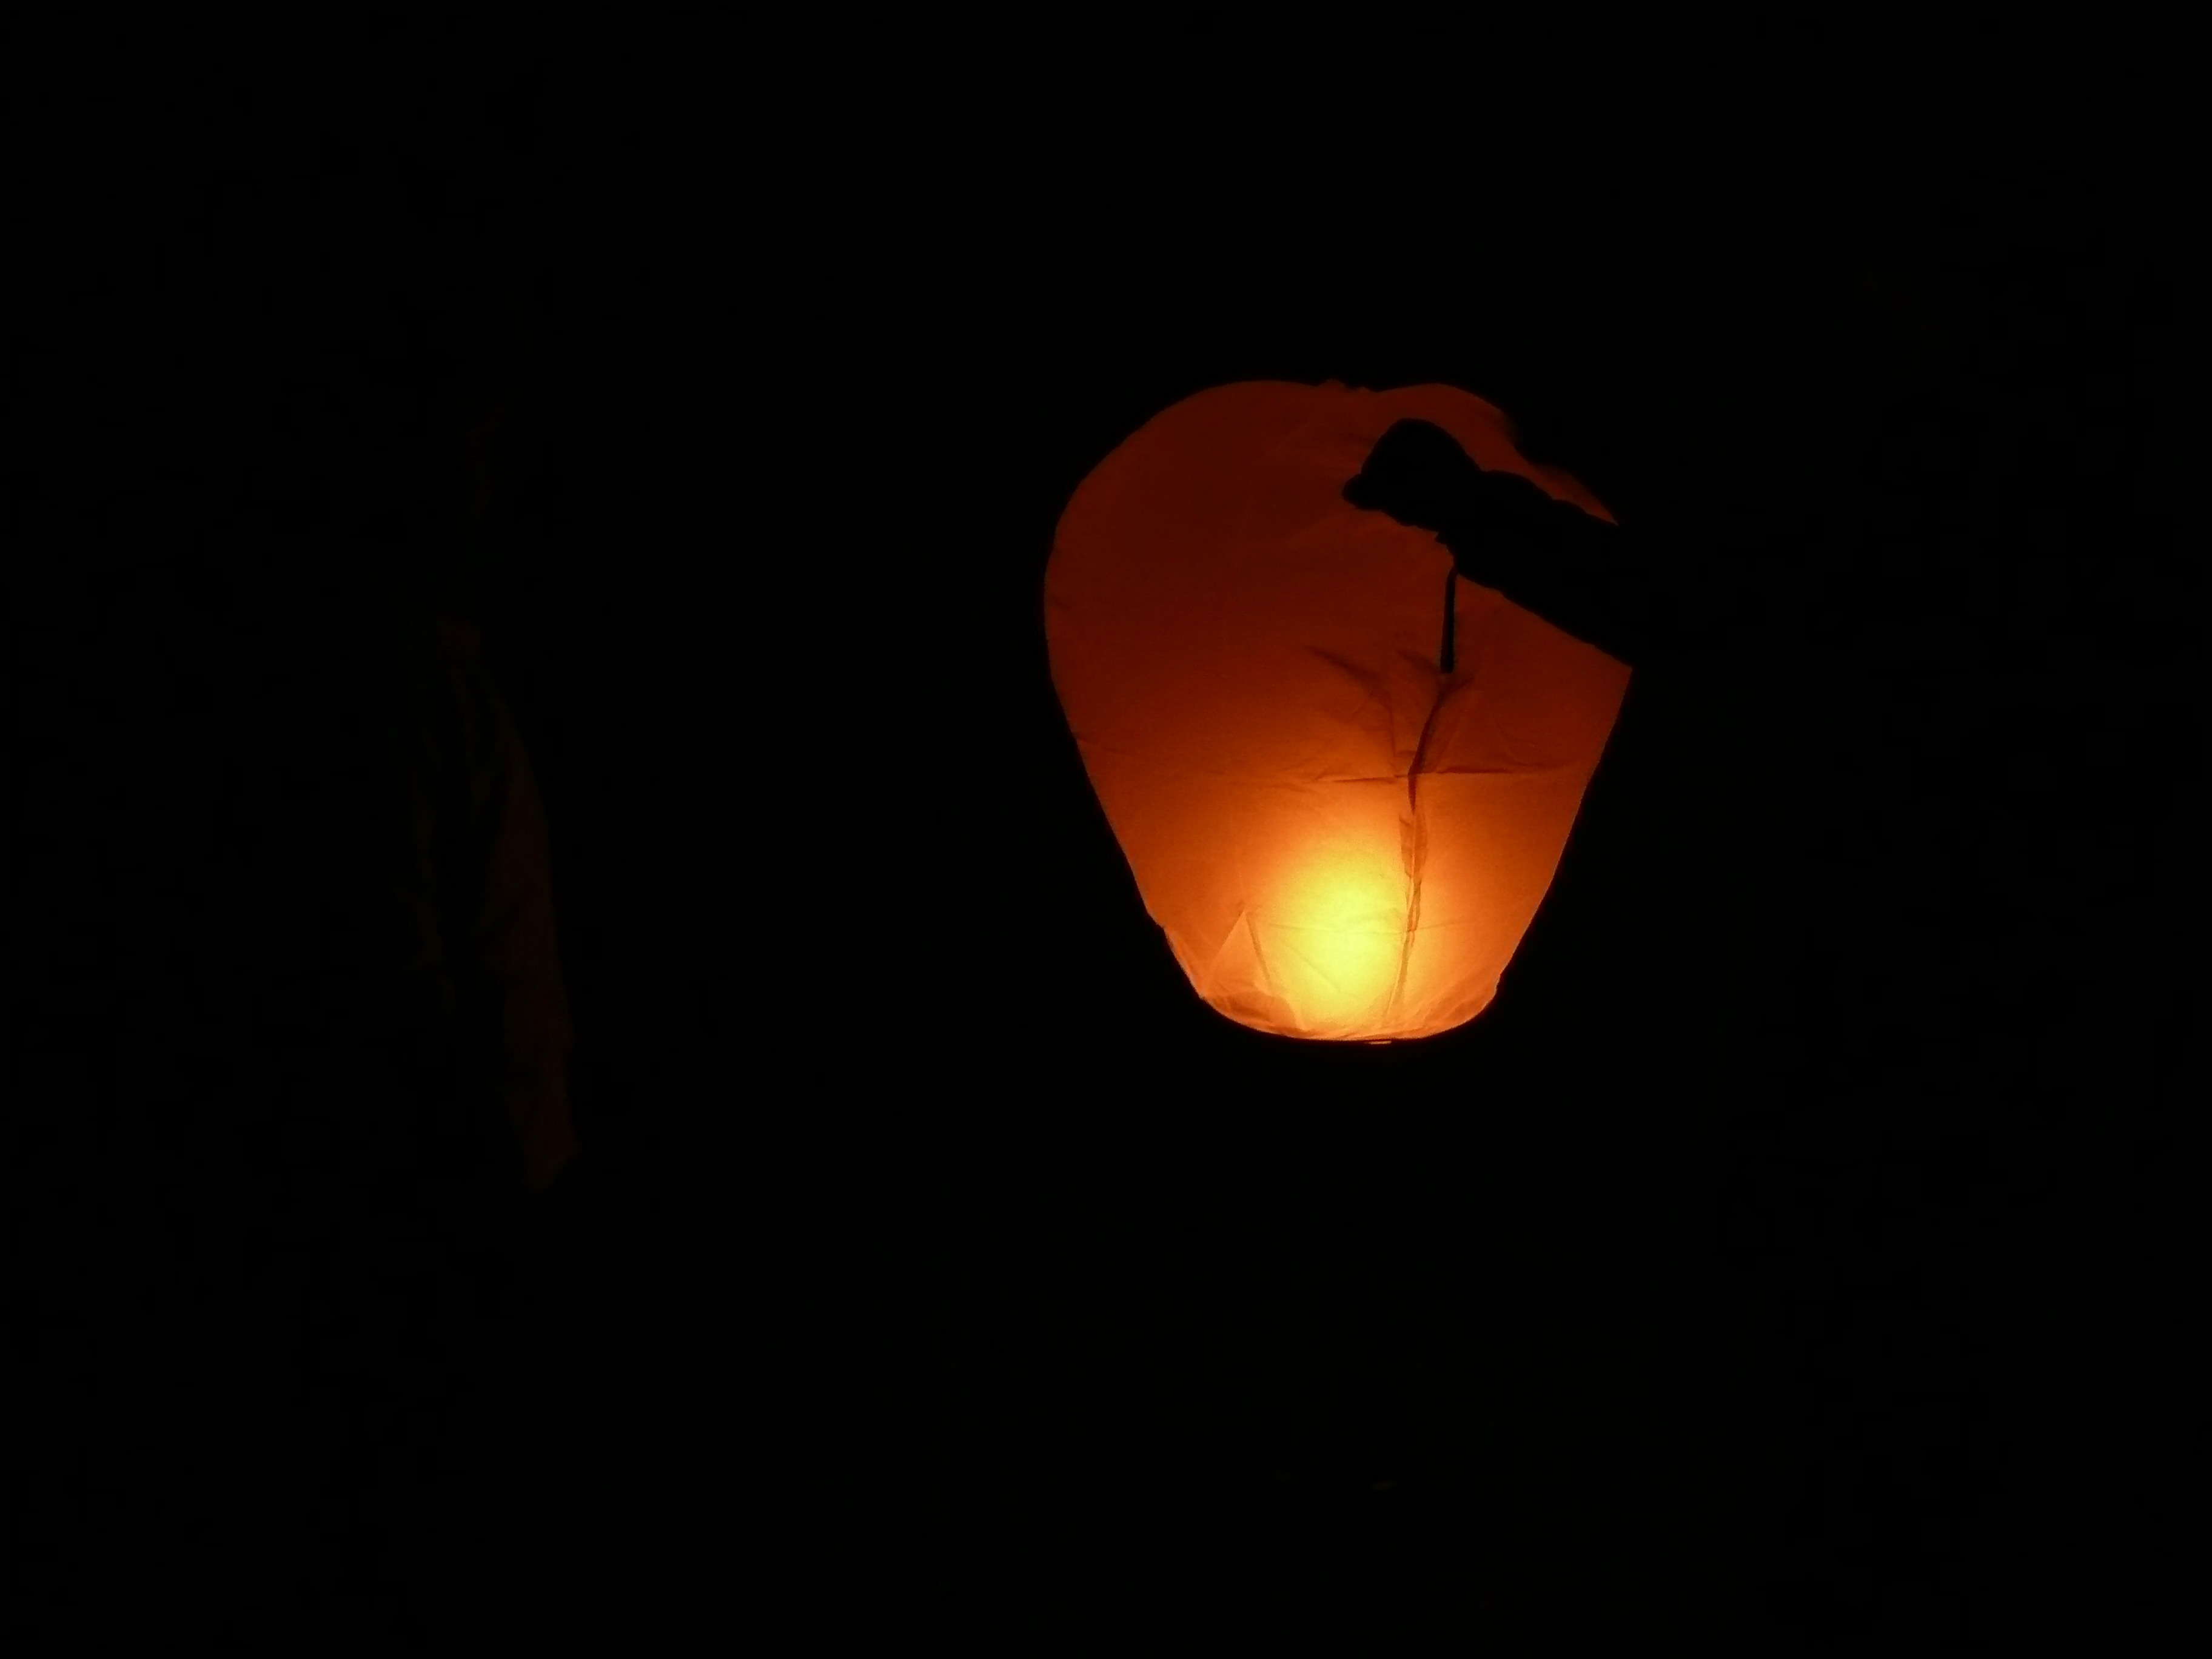
light, balloon, red, flame, darkness, candle, lighting, happiness, organ, shape, lanterns luck, computer wallpaper, happy walentine, keep lucky